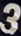
Number: 3